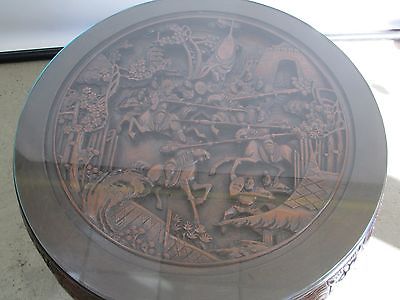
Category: table